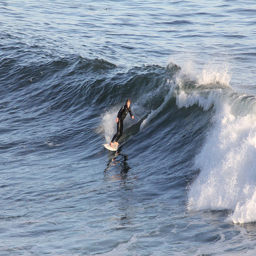
A person in a wet suit riding a surfboard on a wave.
A person wearing a black water suit surfs across a wave
A man is enjoying surfing on the beach.
A surfer is riding a medium sized wave in the ocean.
a person riding a surf board on a wave